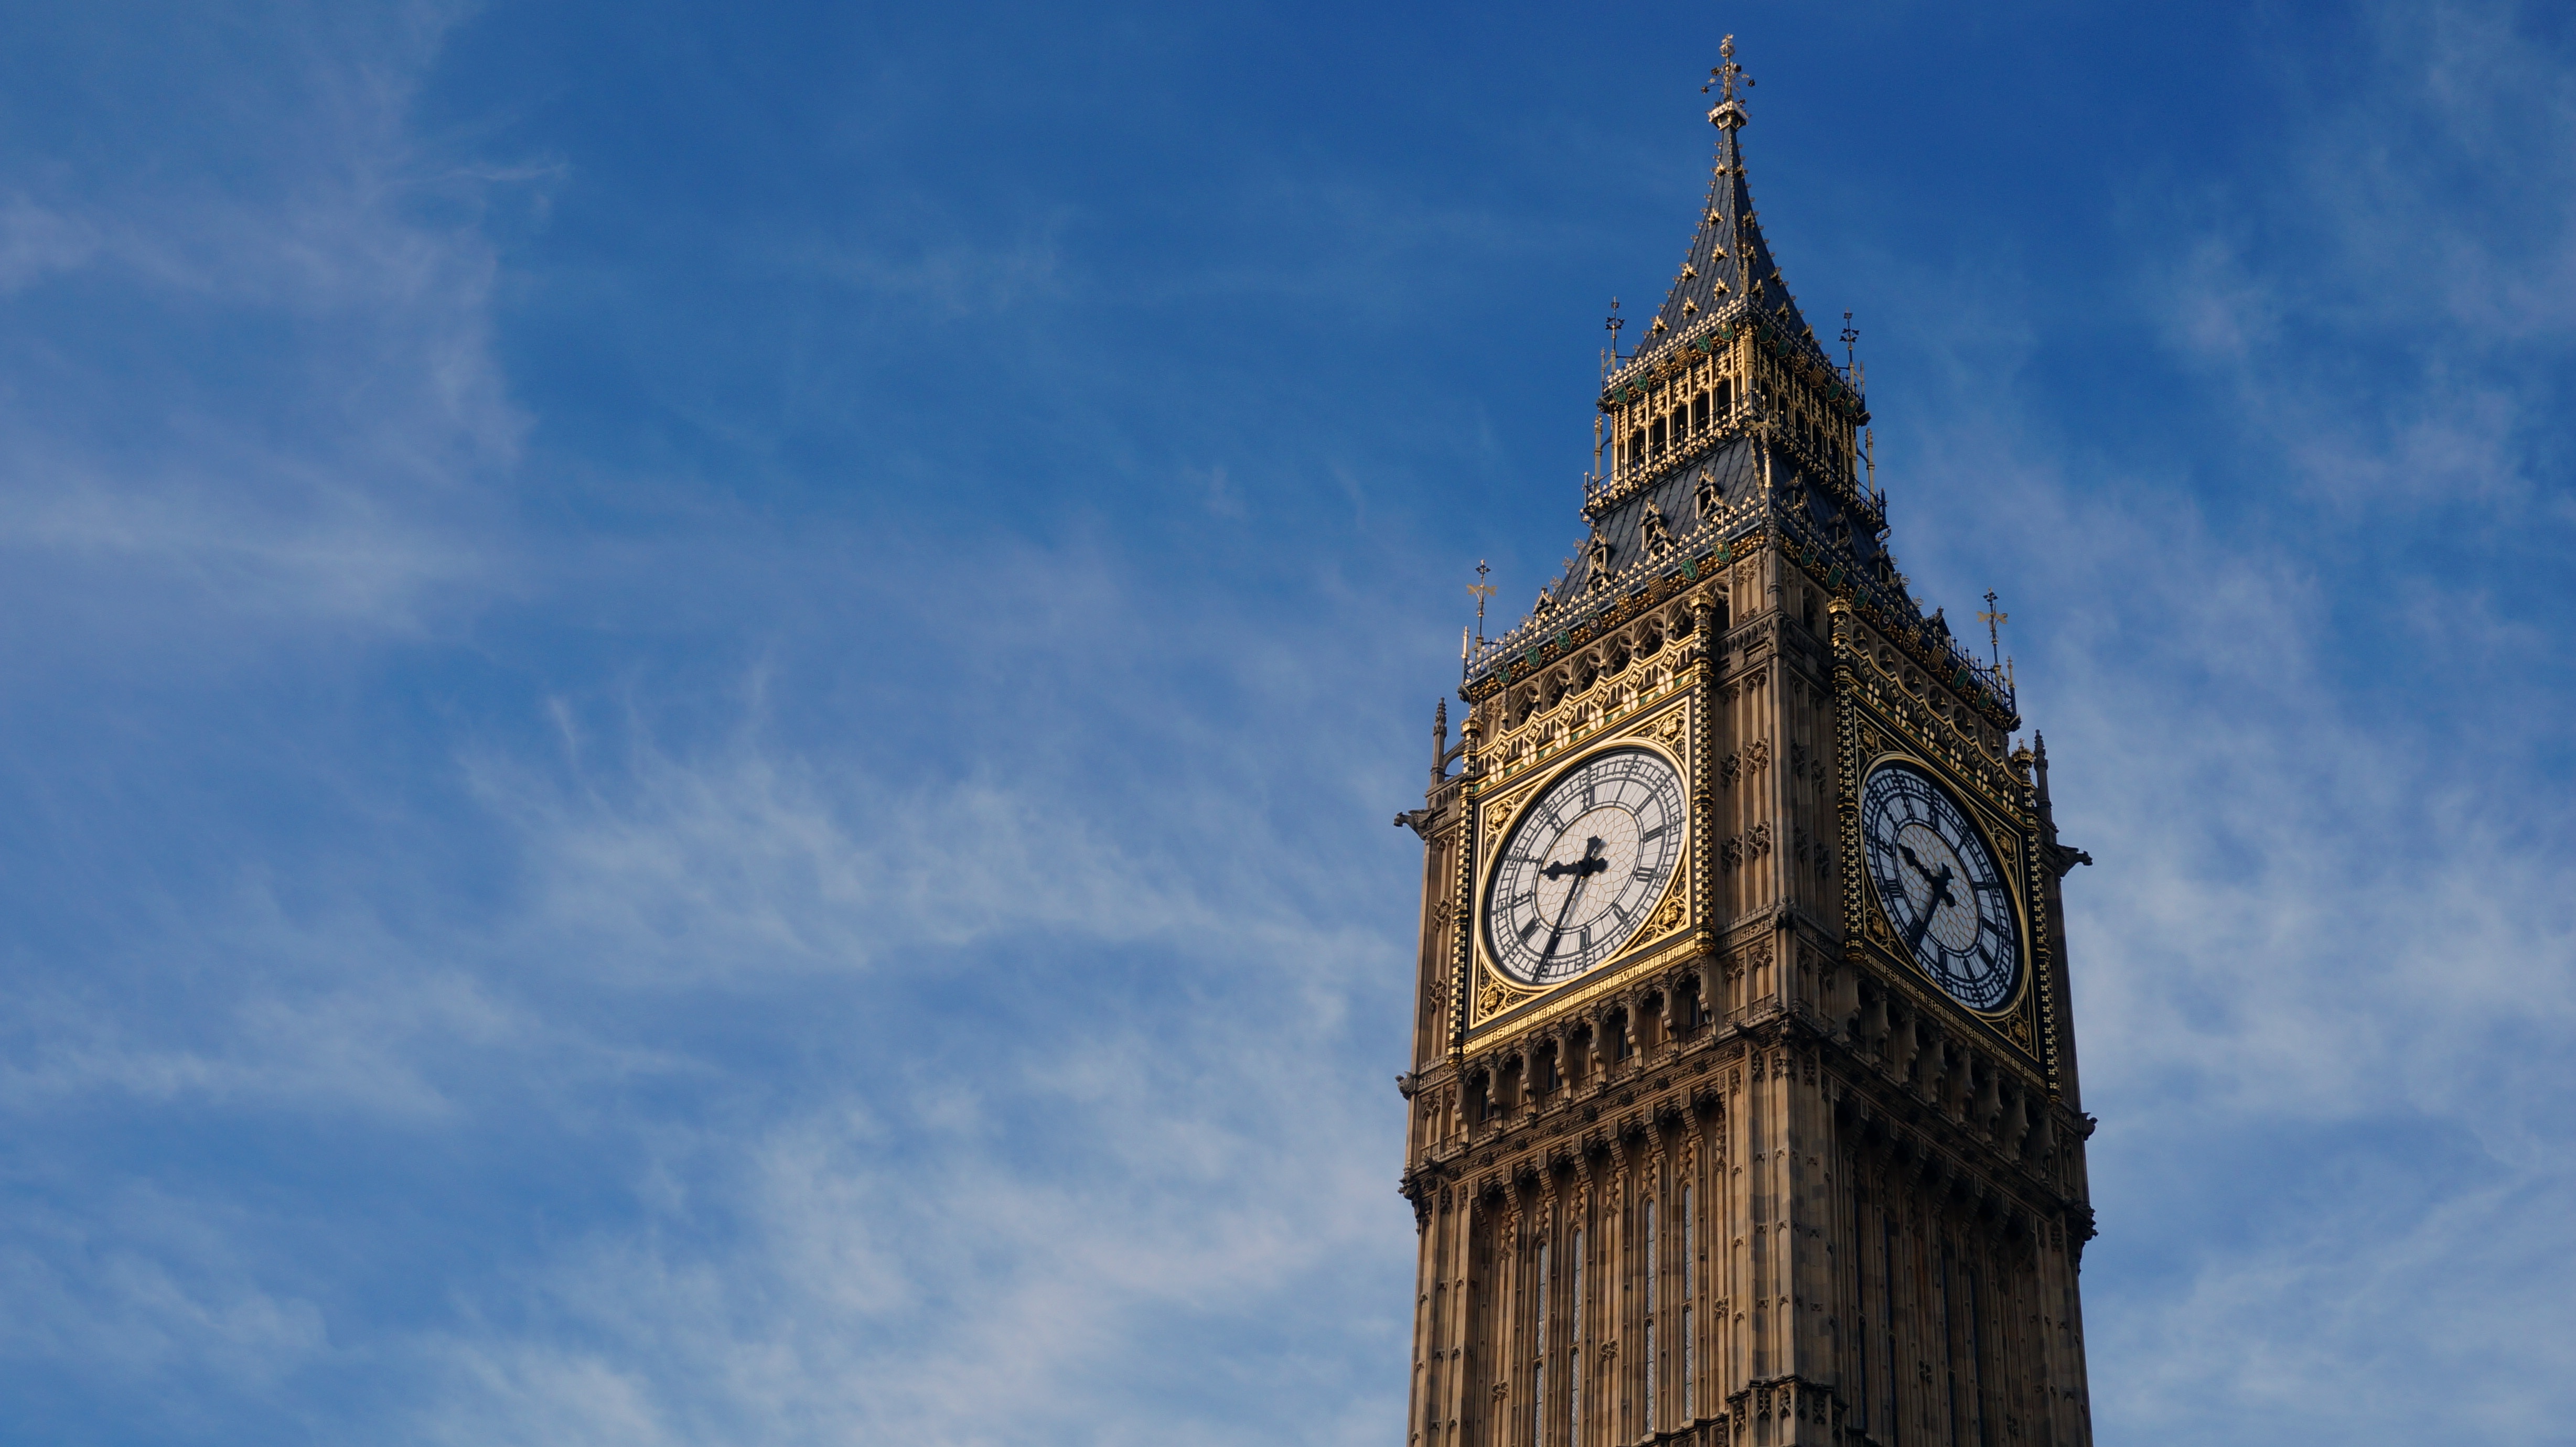
cloud, sky, tower, landmark, blue, church, cathedral, place of worship, big ben, clock tower, bell tower, london, spire, steeple, torre